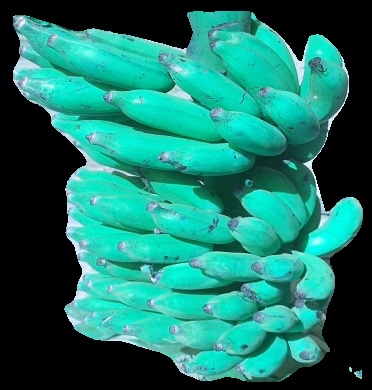
Variety: elakki-bale
Grade: grade3